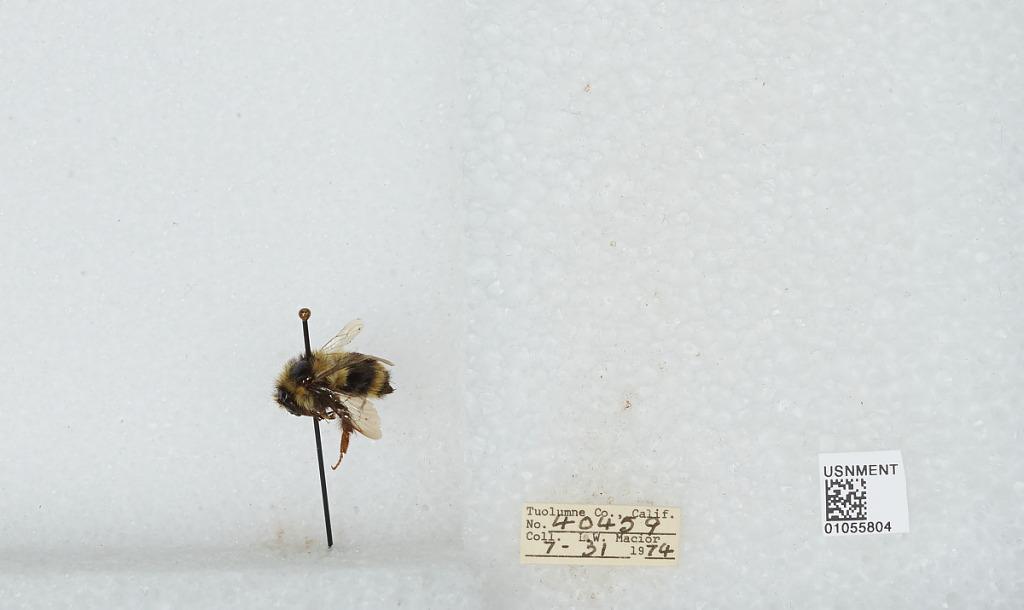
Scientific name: Bombus bifarius nearcticus
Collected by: L. Macior
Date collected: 1974-7-31
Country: United States
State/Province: California
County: Tuolumne
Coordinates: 38.02, -119.93